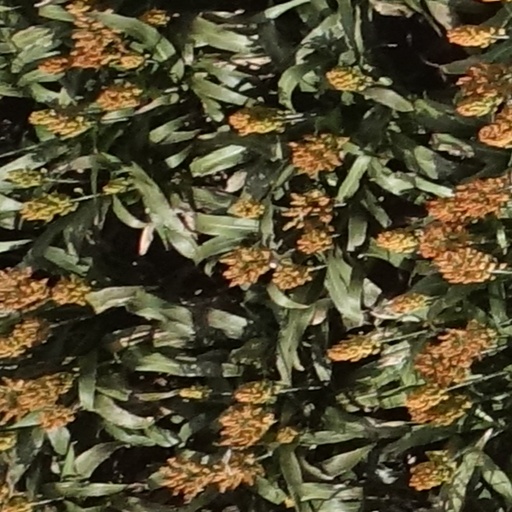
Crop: sorghum